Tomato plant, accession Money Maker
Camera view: horizontal (90 deg, fisheye); turntable rotation: 180 degrees
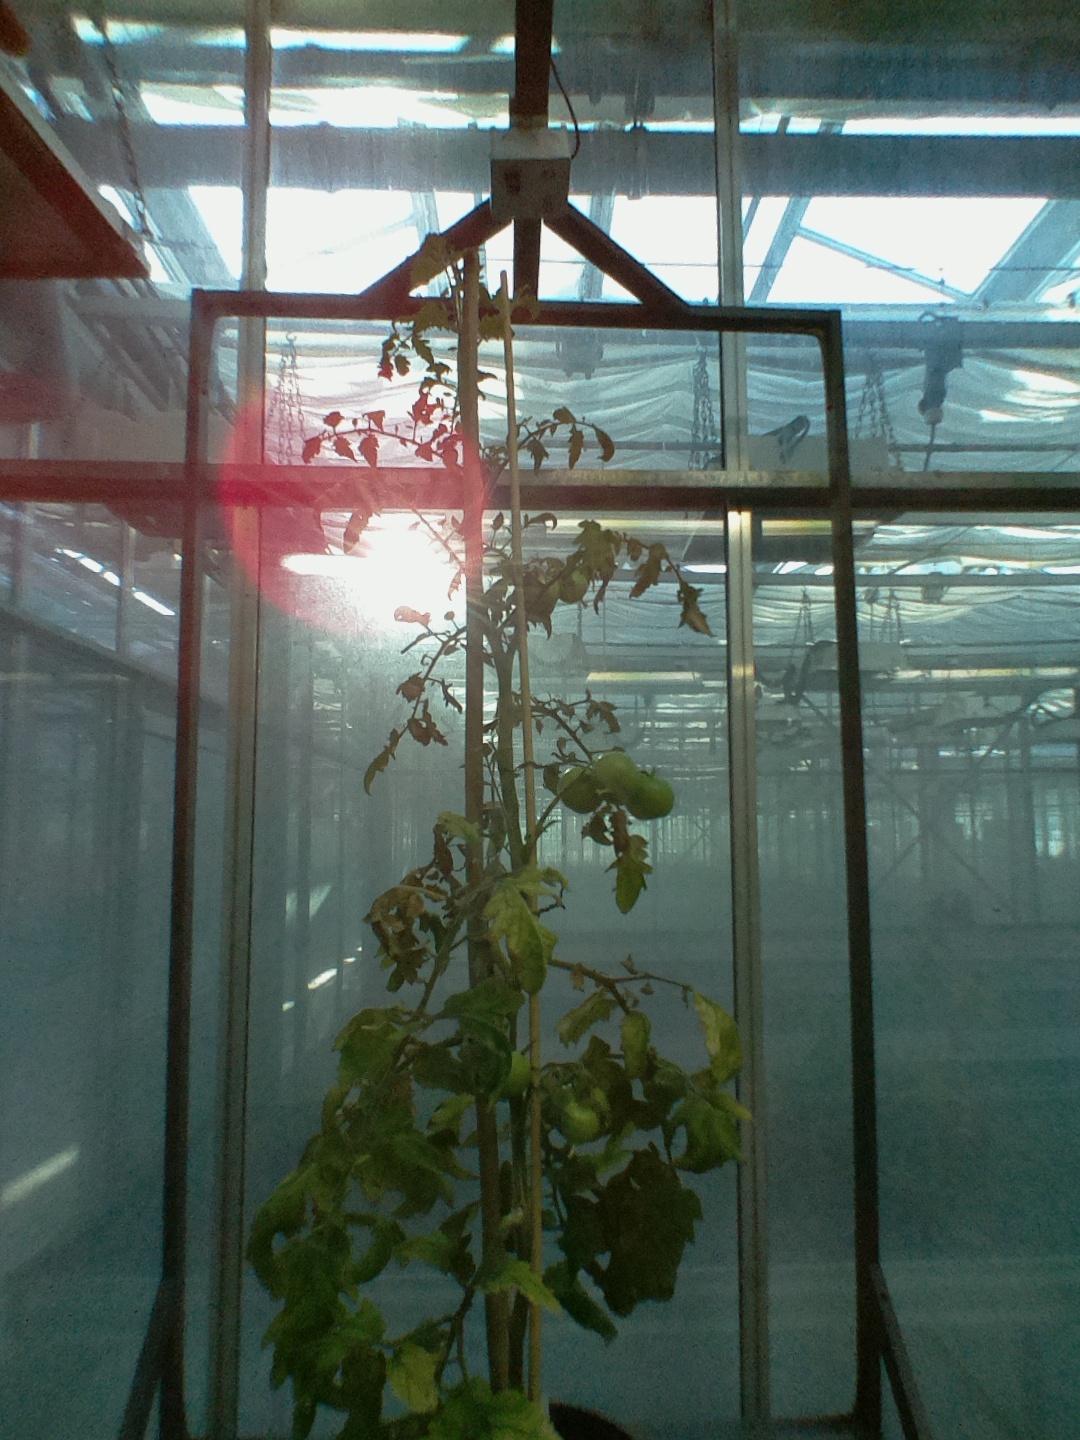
BBCH growth stage 79: 90% -100% of final fruit size